Climate of India

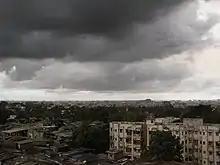
Pre-monsoon clouds, as they appear in Mumbai, western Maharashtra.

Monsoon rains affect the health of the Indian economy; as Indian agriculture employs 600 million people and constitutes 20% of the national GDP, good monsoons correlate with a booming economy. Weak or failed monsoons (droughts) result in widespread agricultural losses and substantially hinder overall economic growth. Yet such rains reduce temperatures and can replenish groundwater tables and rivers.